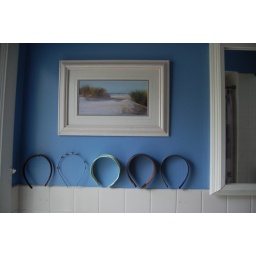
headbands &amp;amp; beach photo in our bathroom